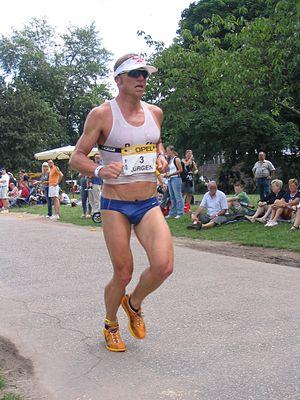
Jürgen Zäck né le 8 août 1965 à Coblence est un triathlète et duathlète professionnel allemand.